Kępno

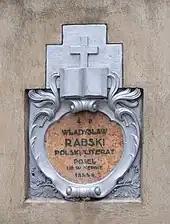
Memorial plaque dedicated to the Kępno-born Polish writer Władysław Rabski

The intersection of the Polish S8 and S11 highways is located just outside of the town limits, north-east of Kępno. There is also a train station.